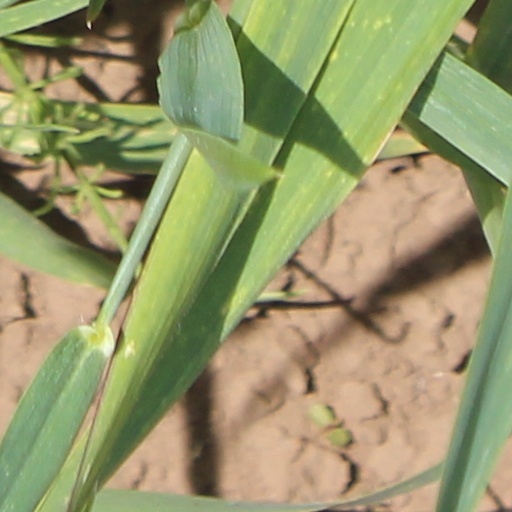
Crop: wheat